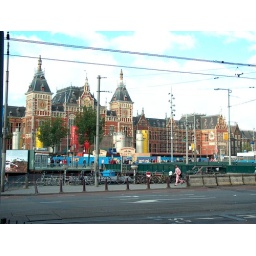
The hub of ground and water transportation in Amsterdam.